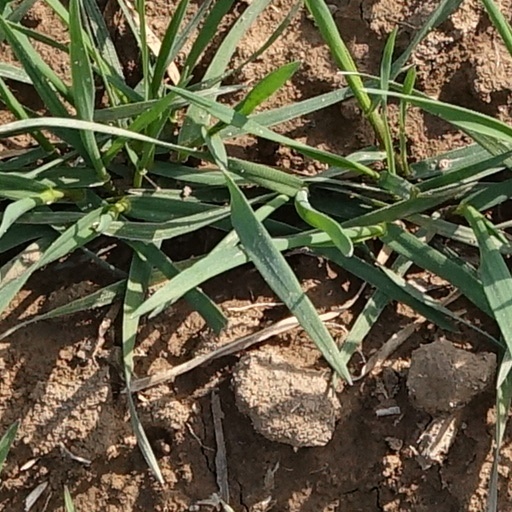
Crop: wheat